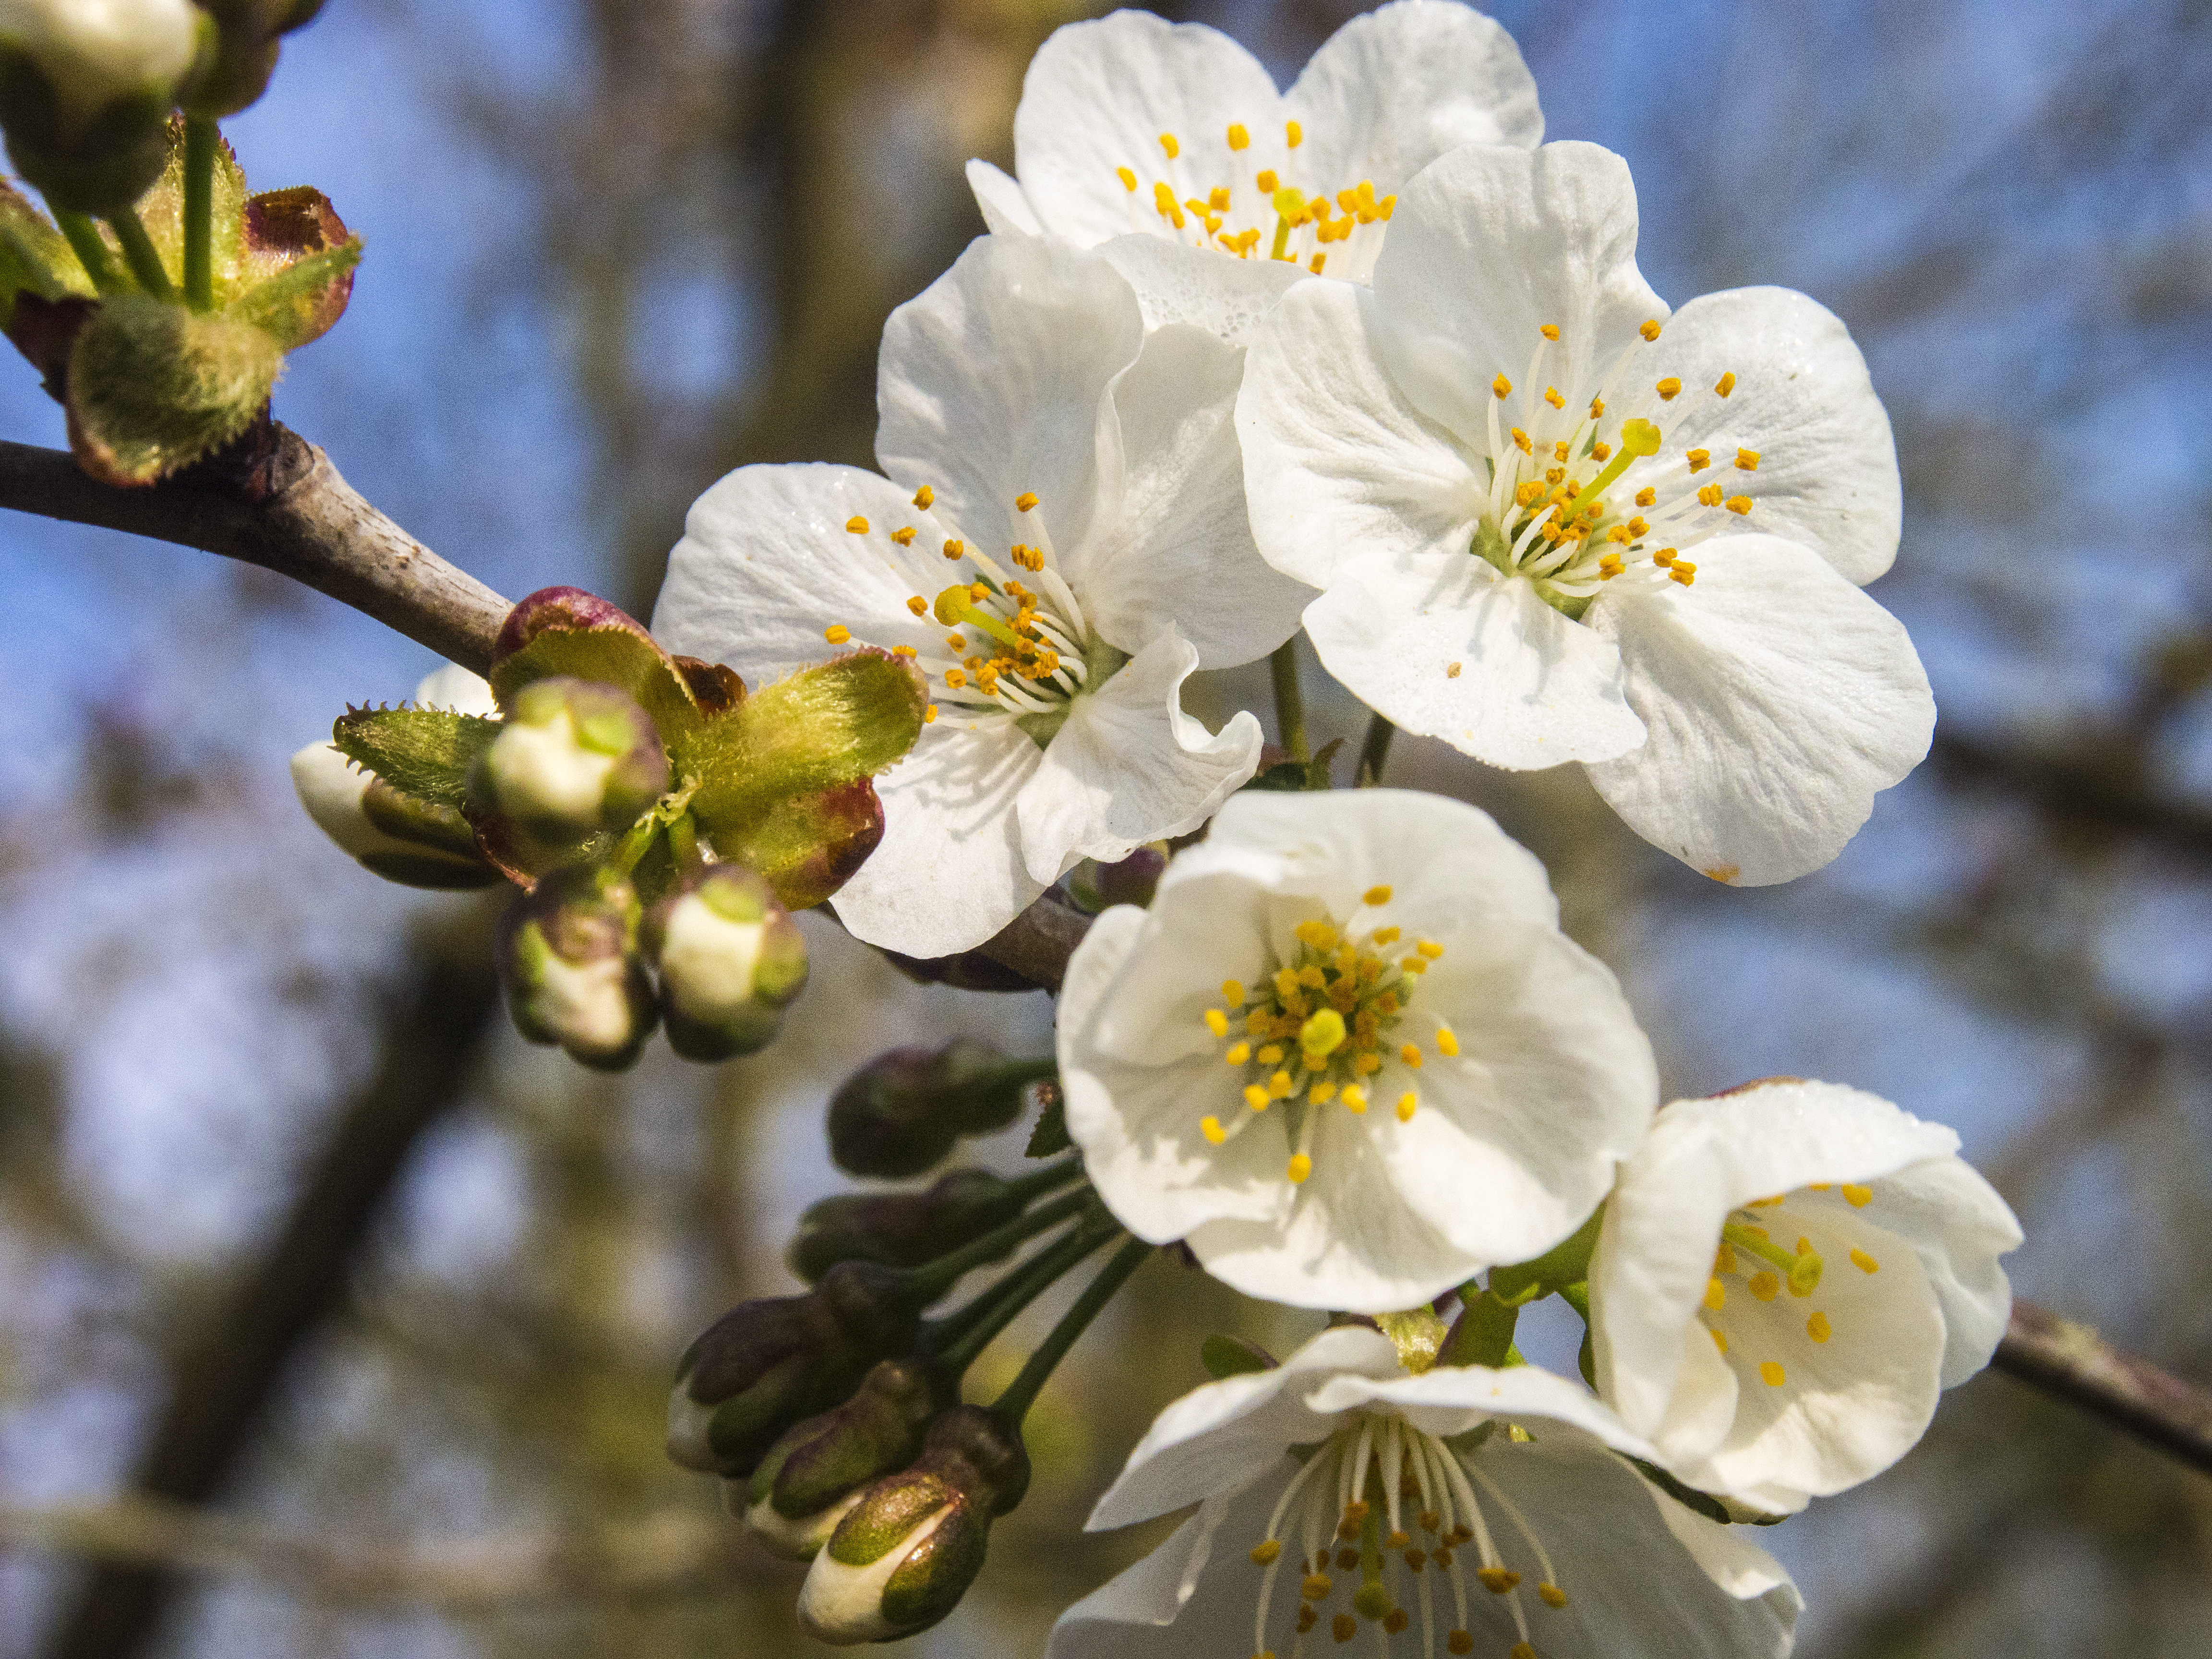
nature, branch, blossom, plant, wood, fruit, flower, wild, food, spring, produce, botany, yellow, flora, flowers, close up, cherry, macro photography, flowering plant, rose family, land plant